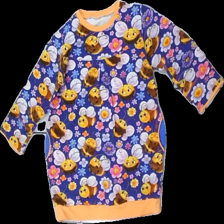
View: front
Type: Top
Category: Children
Brand: Not in the list
Brand text on label: homemade
Colors: Yellow, Multicolor, Orange, Purple
Material: 100% Cotton
Pattern: Other
Cut: Regular
Season: All
Price range: 50-100
Recommended usage: Reuse
Description: Long sleeve top for children